Scott M. Fitzpatrick

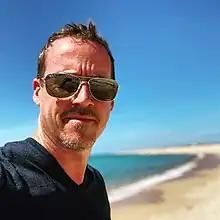

Scott M. Fitzpatrick is a Professor in the Department of Anthropology and Curator of Indo-Pacific Archaeology at the Museum of Natural and Cultural History at the University of Oregon. He is a specialist in the prehistory and historical ecology of island and coastal regions of the Pacific and Caribbean. His research has focused on colonization events, seafaring strategies, adaptations to smaller islands, exchange systems, and human impacts on ancient environments. He has conducted archaeological research in the Caribbean and Pacific Islands with other projects having taken place in Panama, the Florida Keys, and Oregon Coast. He has published several books and more than 140 journal articles and book chapters. Fitzpatrick is the founding co-editor of "The Journal of Island and Coastal Archaeology" (Routledge/Taylor & Francis), an Associate Editor for "Archaeology in Oceania," a Review Editor for Frontiers in Human Dynamics, and serves on the editorial boards for the "Caribbean Journal of Science" and "Journal of Archaeological Science: Reports." Fitzpatrick is also a Research Associate at the National Museum of Natural History, Smithsonian Institution and a Research Affiliate at the Florida Museum of Natural History.